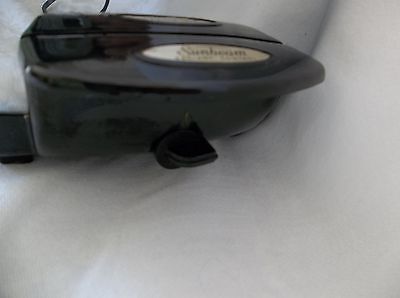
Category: toaster